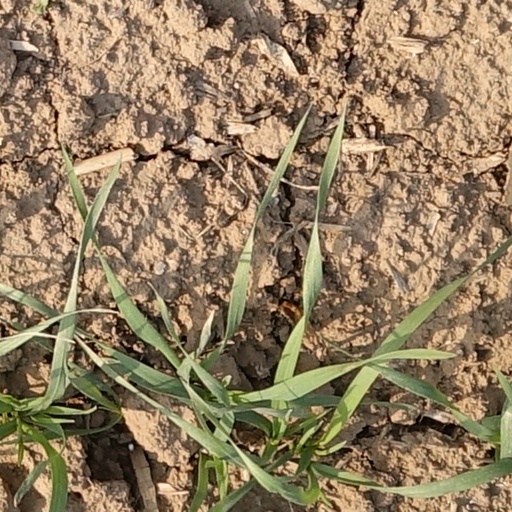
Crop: wheat